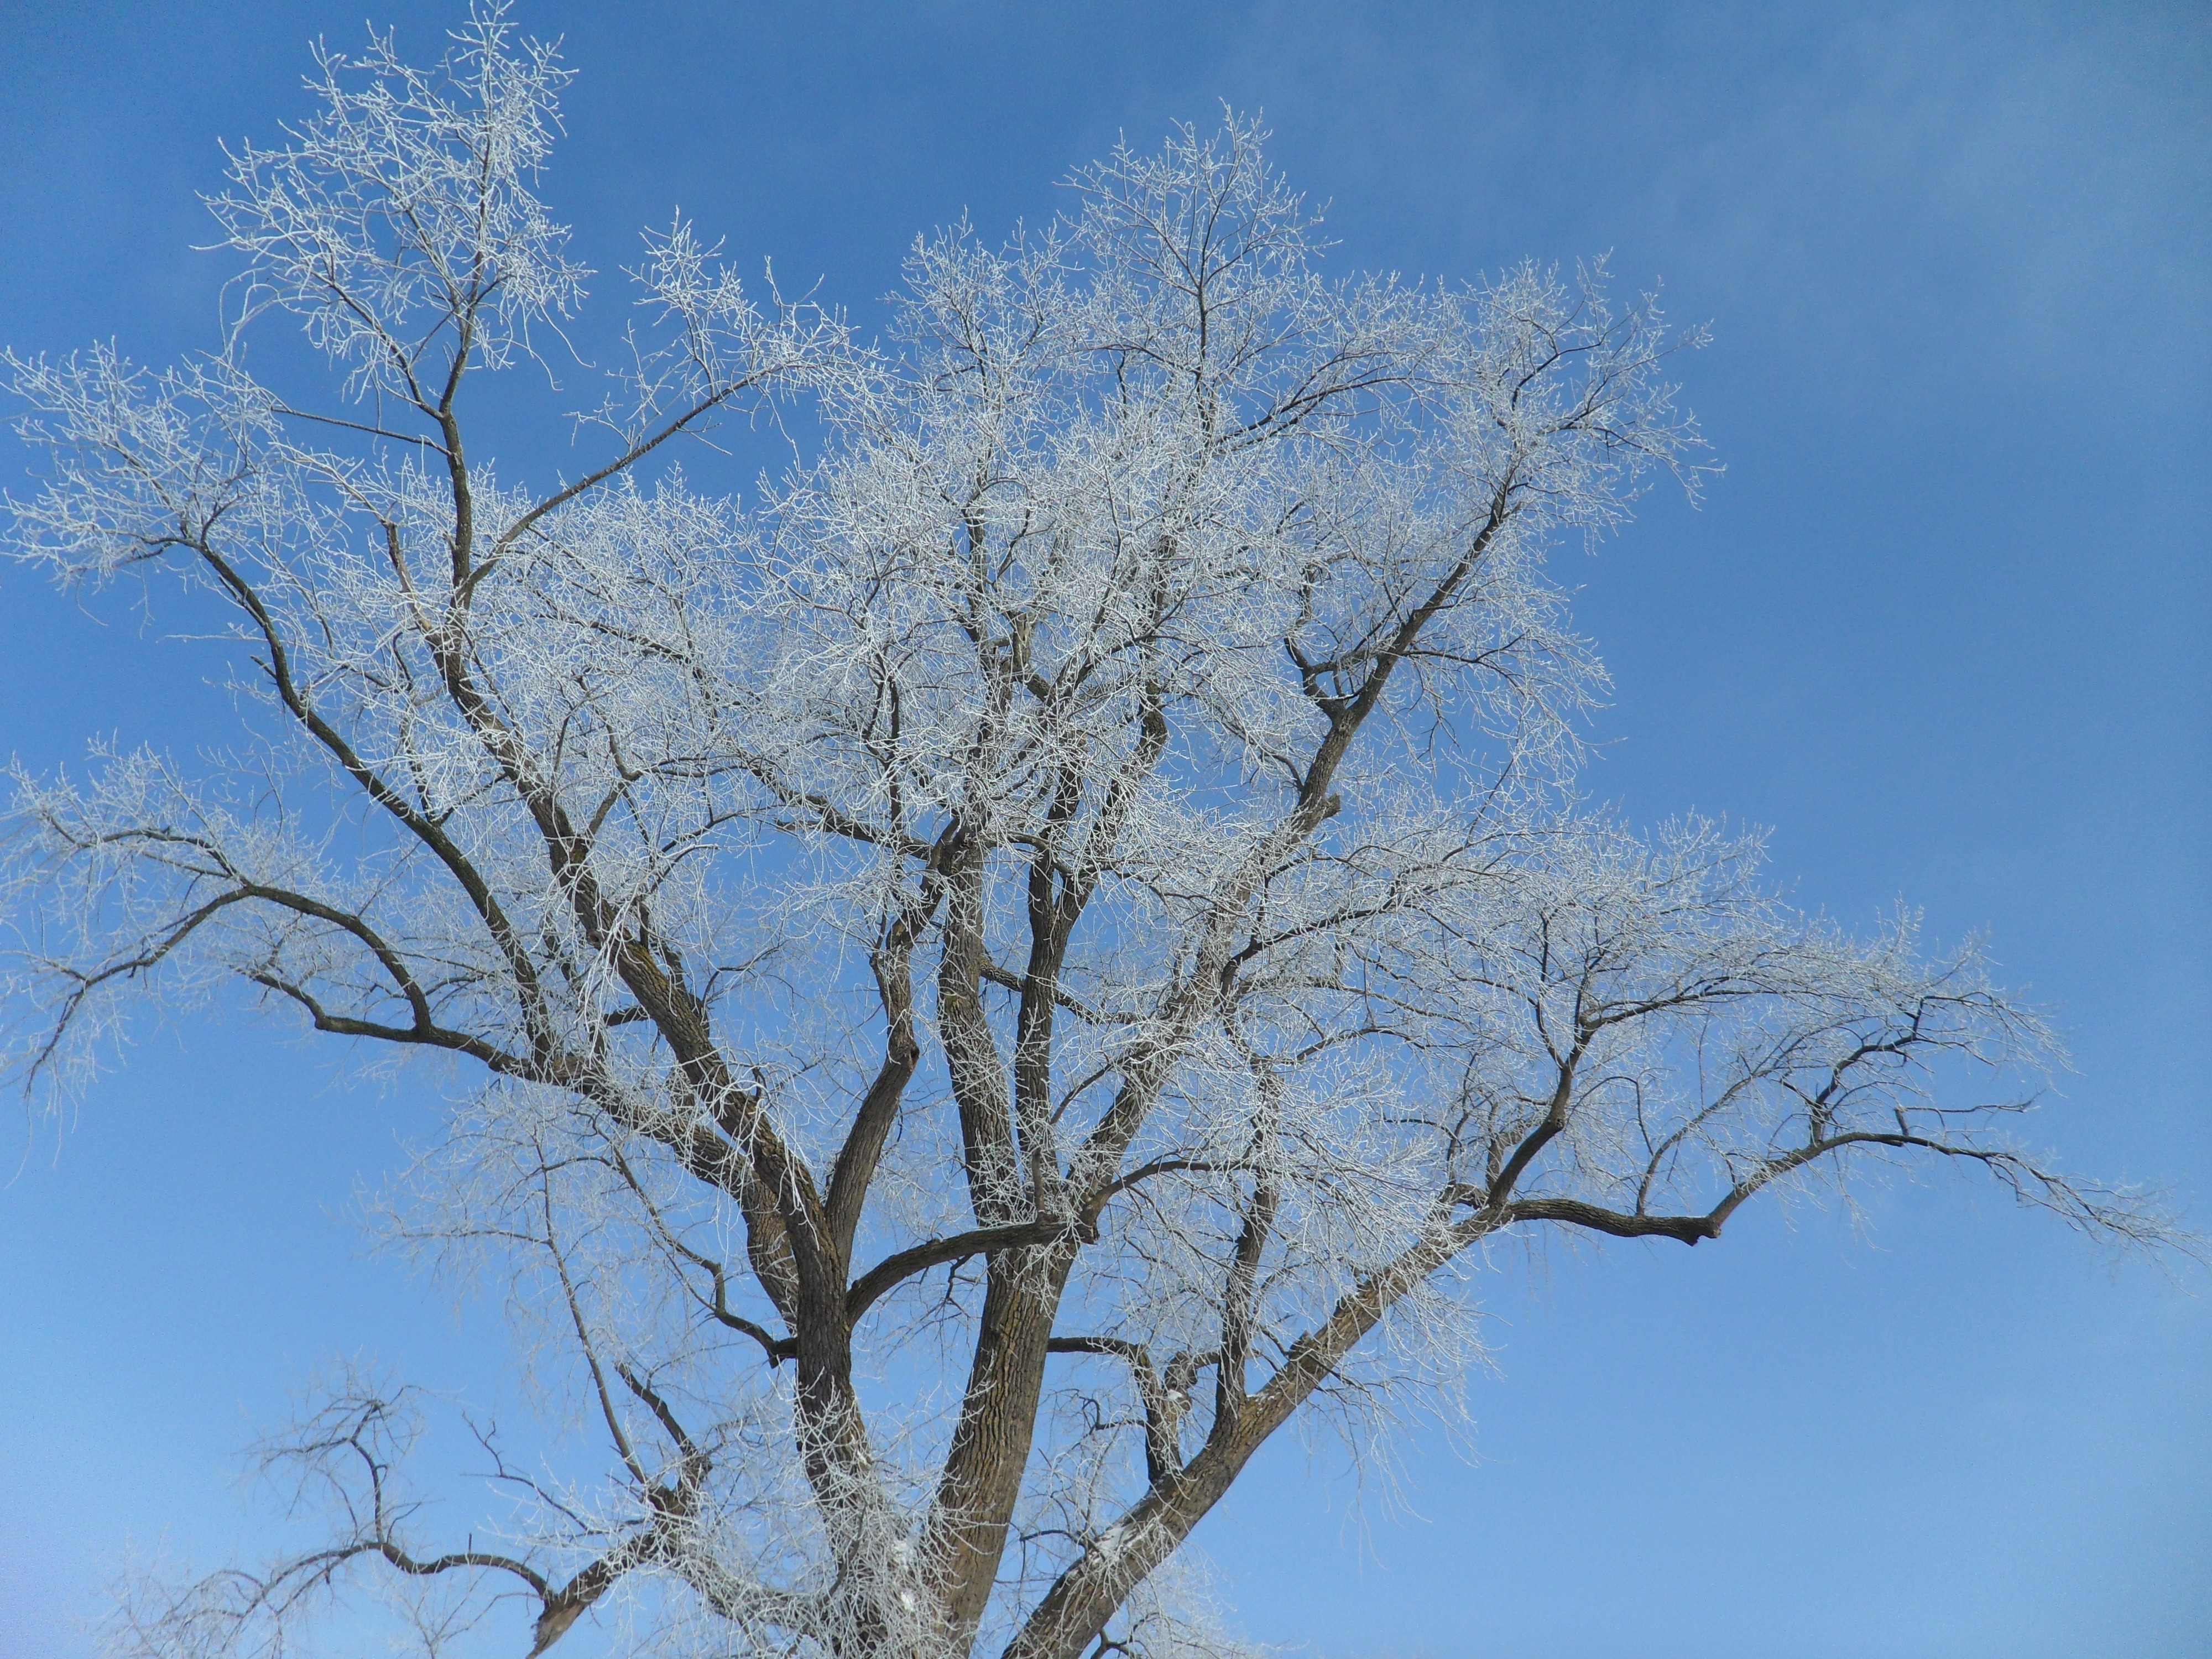
tree, nature, branch, blossom, winter, plant, sky, flower, frost, ripe, spring, birch, season, twig, crown, branches, filigree, freezing, flowering plant, woody plant, land plant